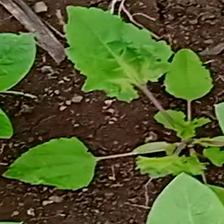
Weed species: Little_Mallow(Malva parviflora)